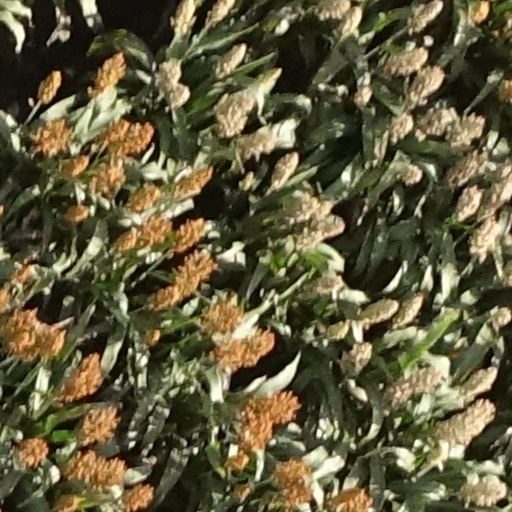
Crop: sorghum